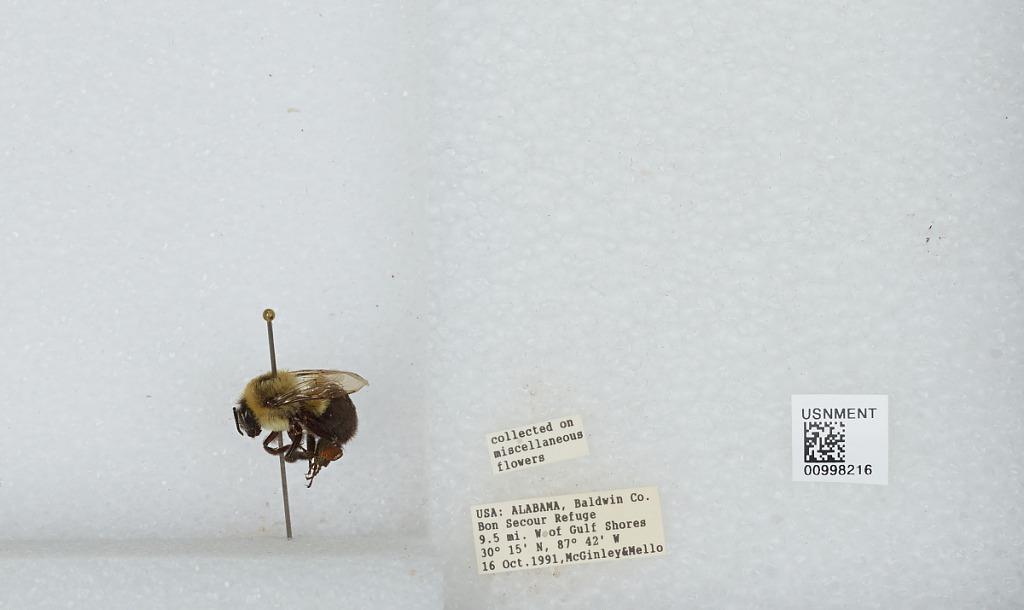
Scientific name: Bombus (Pyrobombus) impatiens Cresson
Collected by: R. McGinley & M. Mello
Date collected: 1991-10-16
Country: United States
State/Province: Alabama
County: Baldwin
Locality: Bon Secour Refuge, 9.5 miles west of Gulf Shores
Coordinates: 30.15, -87.42